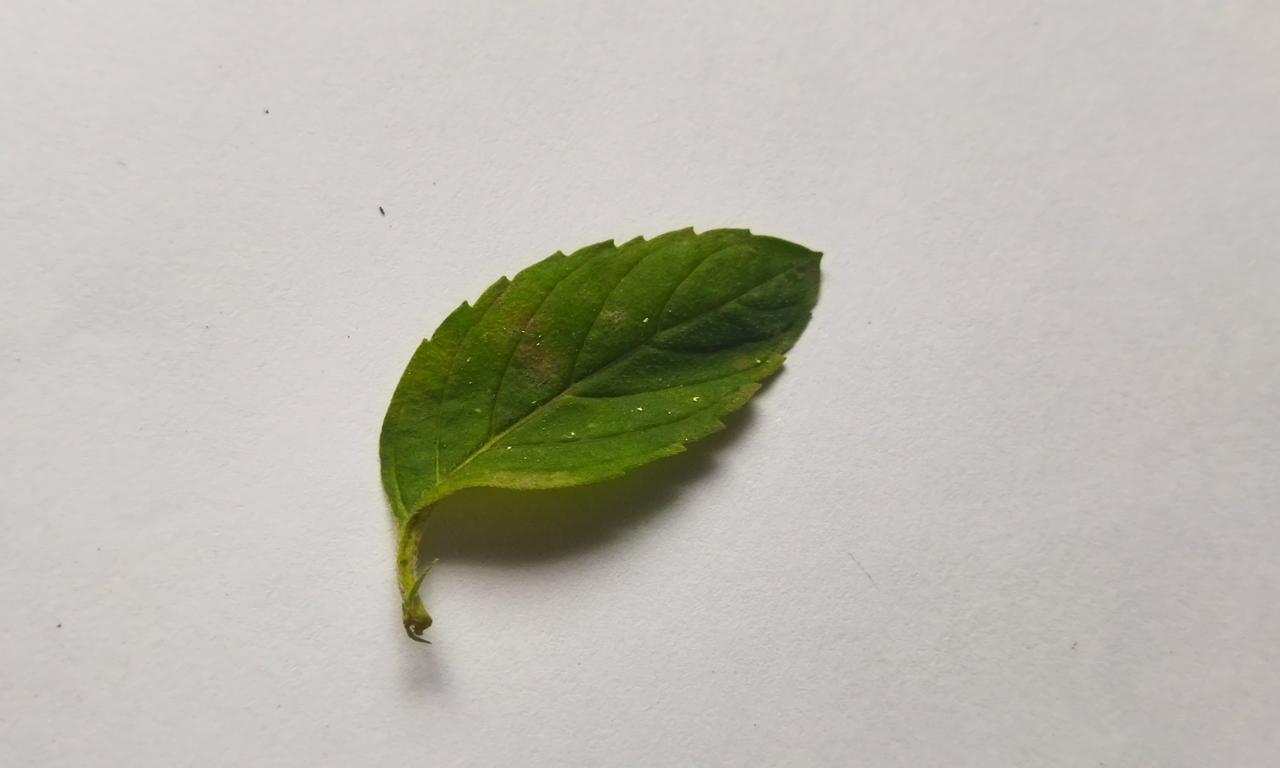
Label: Spoiled